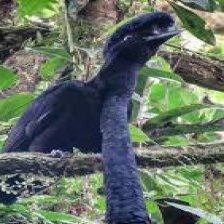
Species: UMBRELLA BIRD
Scientific name: CEPHALOPTERUS